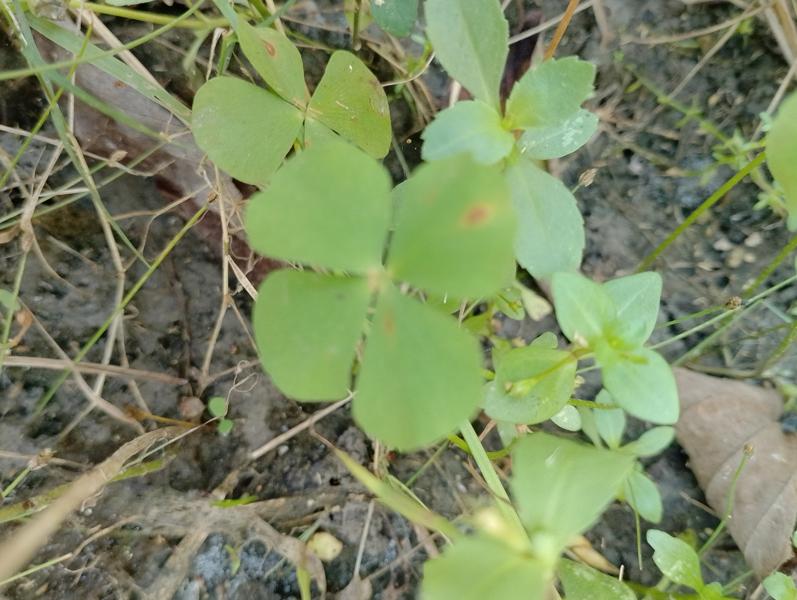
Weed species: Marsilea minuta